Madison Chock

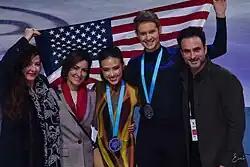
Chock/Bates with coaches, Marie-France Dubreuil and Patrice Lauzon at the 2022-23 Grand Prix Final

Chock/Bates finished fourth at the 2012 U.S. International Classic and then won gold at the 2012 Nebelhorn Trophy. They then competed at the 2012 Cup of China and finished fourth. At the 2013 U.S. Nationals, Chock/Bates were able to win the silver medal ahead of Shibutani/Shibutani. They were named in the U.S. team to the 2013 Four Continents, where they won the bronze medal. They finished seventh overall at the 2013 World Championships. Chock/Bates competed at the 2013 World Team Trophy and placed first in ice dance, helping Team USA win the team gold for the first time since 2009.